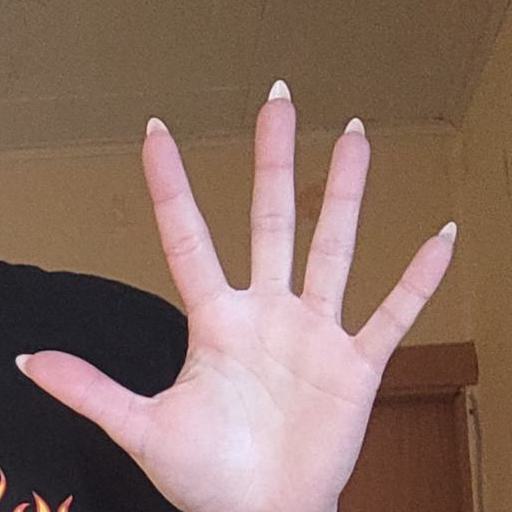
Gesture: palm